Mirandola mint

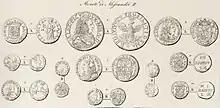
Coinage under Alessandro II

Around 1630 the Mirandola mint was reopened and entrusted to the Jew Jacob Padua, who after his conversion to Christianity called himself Gian Francesco Manfredi (he was sentenced to death too for forgery in Modena). In this period a great number of "quattrini" were minted in pure copper, which were publicly banned by the municipality of Bologna in 1636, as they were less heavy and valuable than the original Bolognese "quattrino".